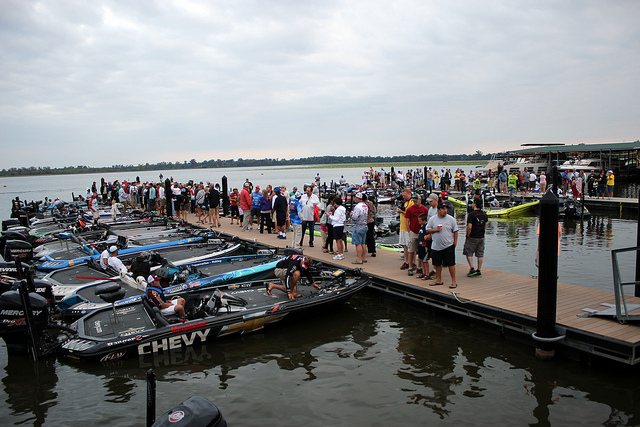
user: Given an image and a question. Answer the question in a short answer. Question: What is the model of the water craft being used? Short Answer:
assistant: chevy